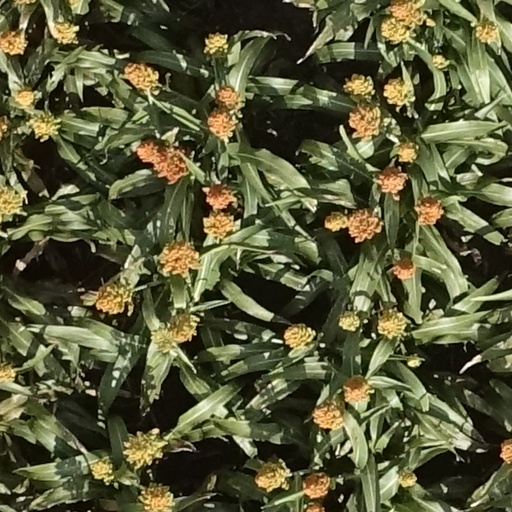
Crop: sorghum